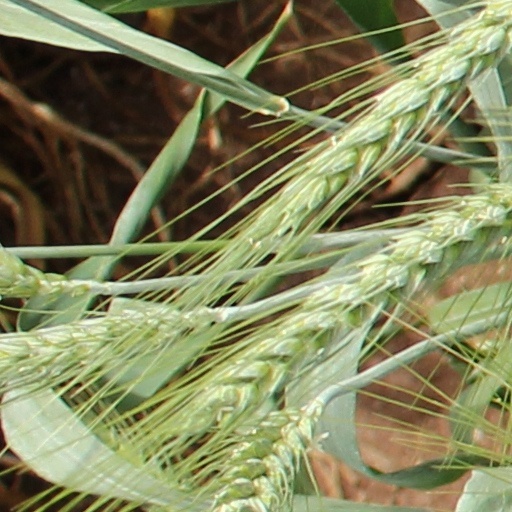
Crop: wheat